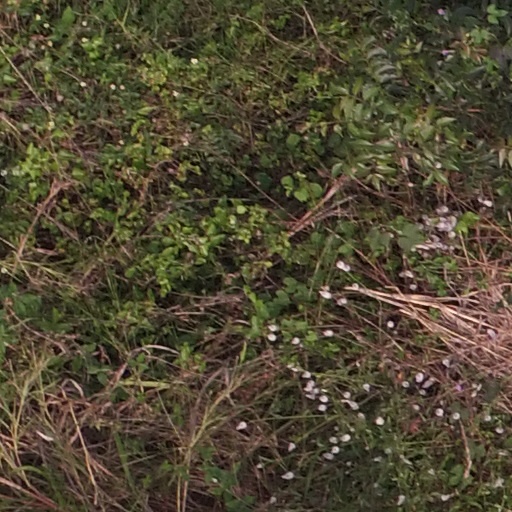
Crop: maize; corn